Professional wrestling in the United States

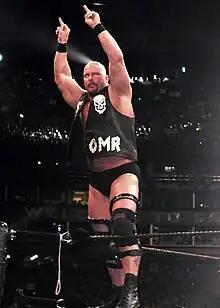
Stone Cold Steve Austin is often named the face of the Attitude Era, during this time in the Monday Night War the WWE changed programming to be more teen-oriented.

The 1980s represented professional wrestling's greatest period of televised entertainment, reaching widespread popularity among American youth, as well as producing some of its most spectacular characters. In comparison to the declining support of media outlets during the 1960s and 1970s, professional wrestling, notably the emerging World Wrestling Federation (WWF; abridged from WWWF in 1979), received great exposure through its reappearance on network television. The WWF expanded nationally through the acquisition of talent from competing promotions and, because it was the only company to air televised wrestling nationally, became synonymous with the industry, monopolizing the industry and the fanbase. The WWF's owner Vince McMahon revolutionized the sport by coining the term "sports entertainment" to describe his on-screen product, admitting to its fakery as well as enhancing its appeal to children.